Heriberto Jara Corona

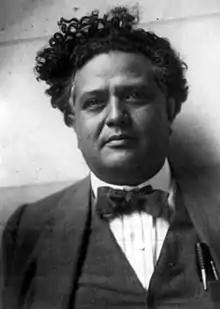

General Heriberto Jara Corona (July 10, 1879 – April 17, 1968) was a Mexican revolutionary, naval officer and politician. He served in a number of positions, including as ambassador to Cuba, as Governor of Tabasco, as Governor of Veracruz, and as Secretary of the Navy. He was a member of the Institutional Revolutionary Party (PRI).